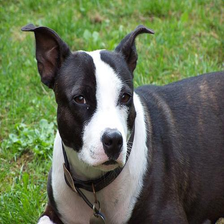
Species: dog
Breed: staffordshire bull terrier